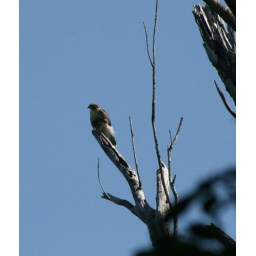
Red Tail Hawk sitting in a tree over Ellicott Creek, Lancaster, NY.